Ivory Coast

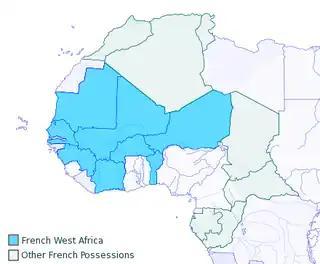
Colonies of French West Africa

Throughout the early years of French rule, French military contingents were sent inland to establish new posts. The African population resisted French penetration and settlement, even in areas where treaties of protection had been in force. Among those offering the greatest resistance was Samori Ture, who in the 1880s and 1890s was establishing the Wassoulou Empire, which extended over large parts of present-day Guinea, Mali, Burkina Faso, and Ivory Coast. Ture's large, well-equipped army, which could manufacture and repair its own firearms, attracted strong support throughout the region. The French responded to Ture's expansion and conquest with military pressure. French campaigns against Ture, which were met with fierce resistance, intensified in the mid-1890s until he was captured in 1898 and his empire dissolved.